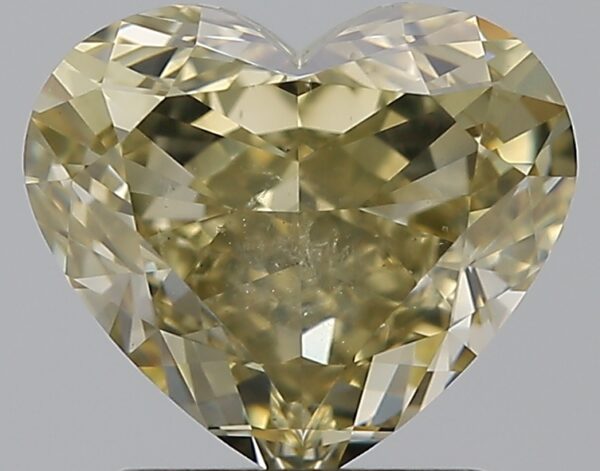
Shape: heart
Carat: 2.18
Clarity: SI2
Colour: FANCY
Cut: EX
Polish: VG
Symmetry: EX
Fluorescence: F
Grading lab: GIA
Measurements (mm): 7.3 x 8.33 x 4.76